James Henry Fleming

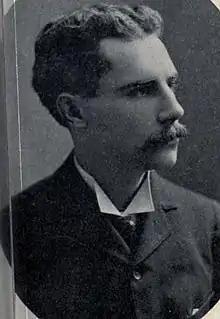
Portrait from "Bird Lore" (1903)

James Henry Fleming (July 5, 1872, in Toronto – June 27, 1940) was a Canadian ornithologist. Born in a wealthy family he pursued natural history, putting together collections and an extensive library. He served as a curator of the Canada Institute's museum from 1895 to 1897. Fleming also sold specimens across the world to other collectors including Walter Rothschild. He served as an honorary curator of birds at the Royal Ontario Museum from 1927 and bequeathed his personal collections to the museum.